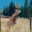
Label: deer